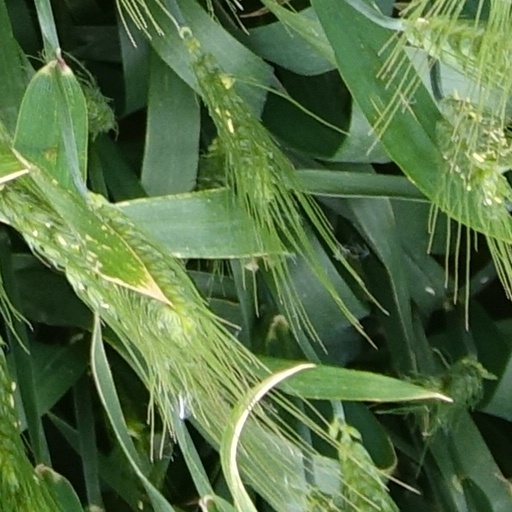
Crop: wheat